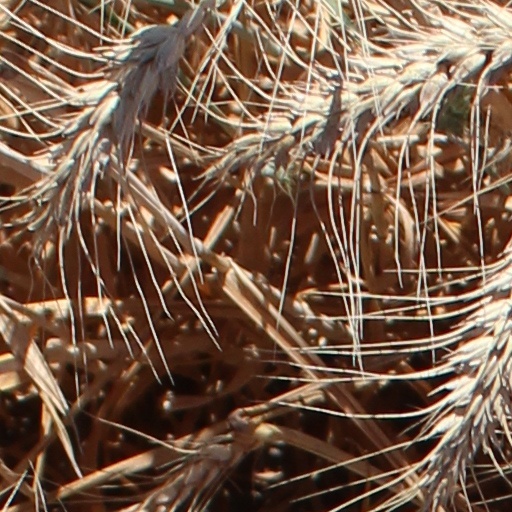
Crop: wheat